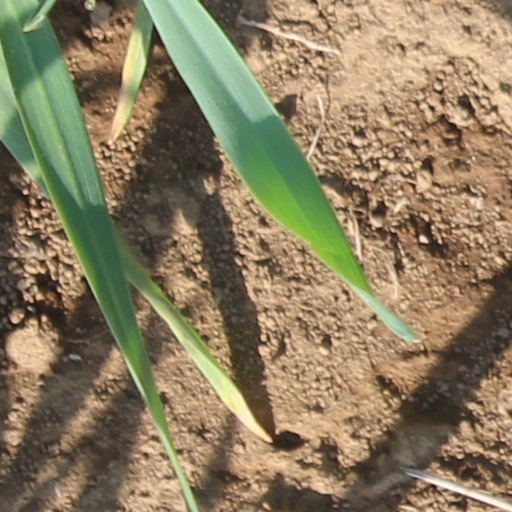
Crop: wheat